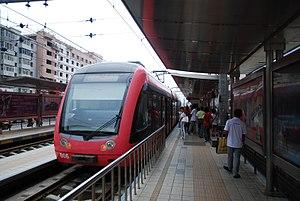
Changchun est une ville du Nord-Est de République populaire de Chine, capitale de la province du Jilin, dans le Dongbei. Elle a le statut administratif de ville sous-provinciale. Sa population qui est de plus de sept millions d'habitants, parle le « dialecte de Changchun » du groupe du nord-est du mandarin. Pendant l'invasion japonaise de la Mandchourie, l'Empire du Japon, y place la capitale de l'État fantoche du Mandchoukouo, sous le nom de Hsinking et le siège de l'armée du Guandong de 1931 à 1945.